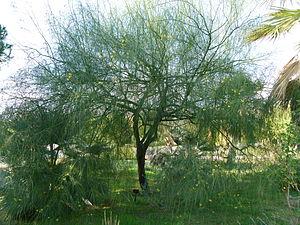
Jardin botanique Barcelone